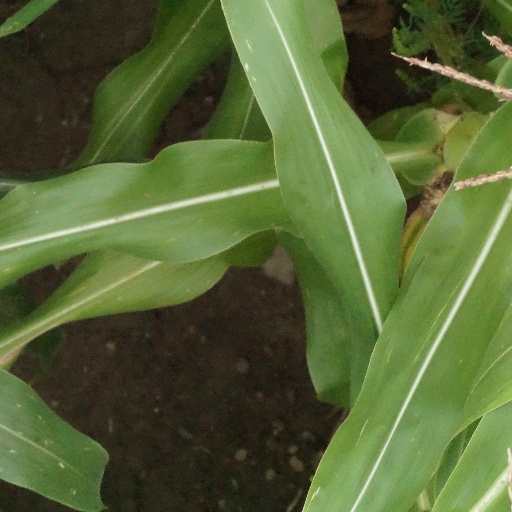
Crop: maize; corn